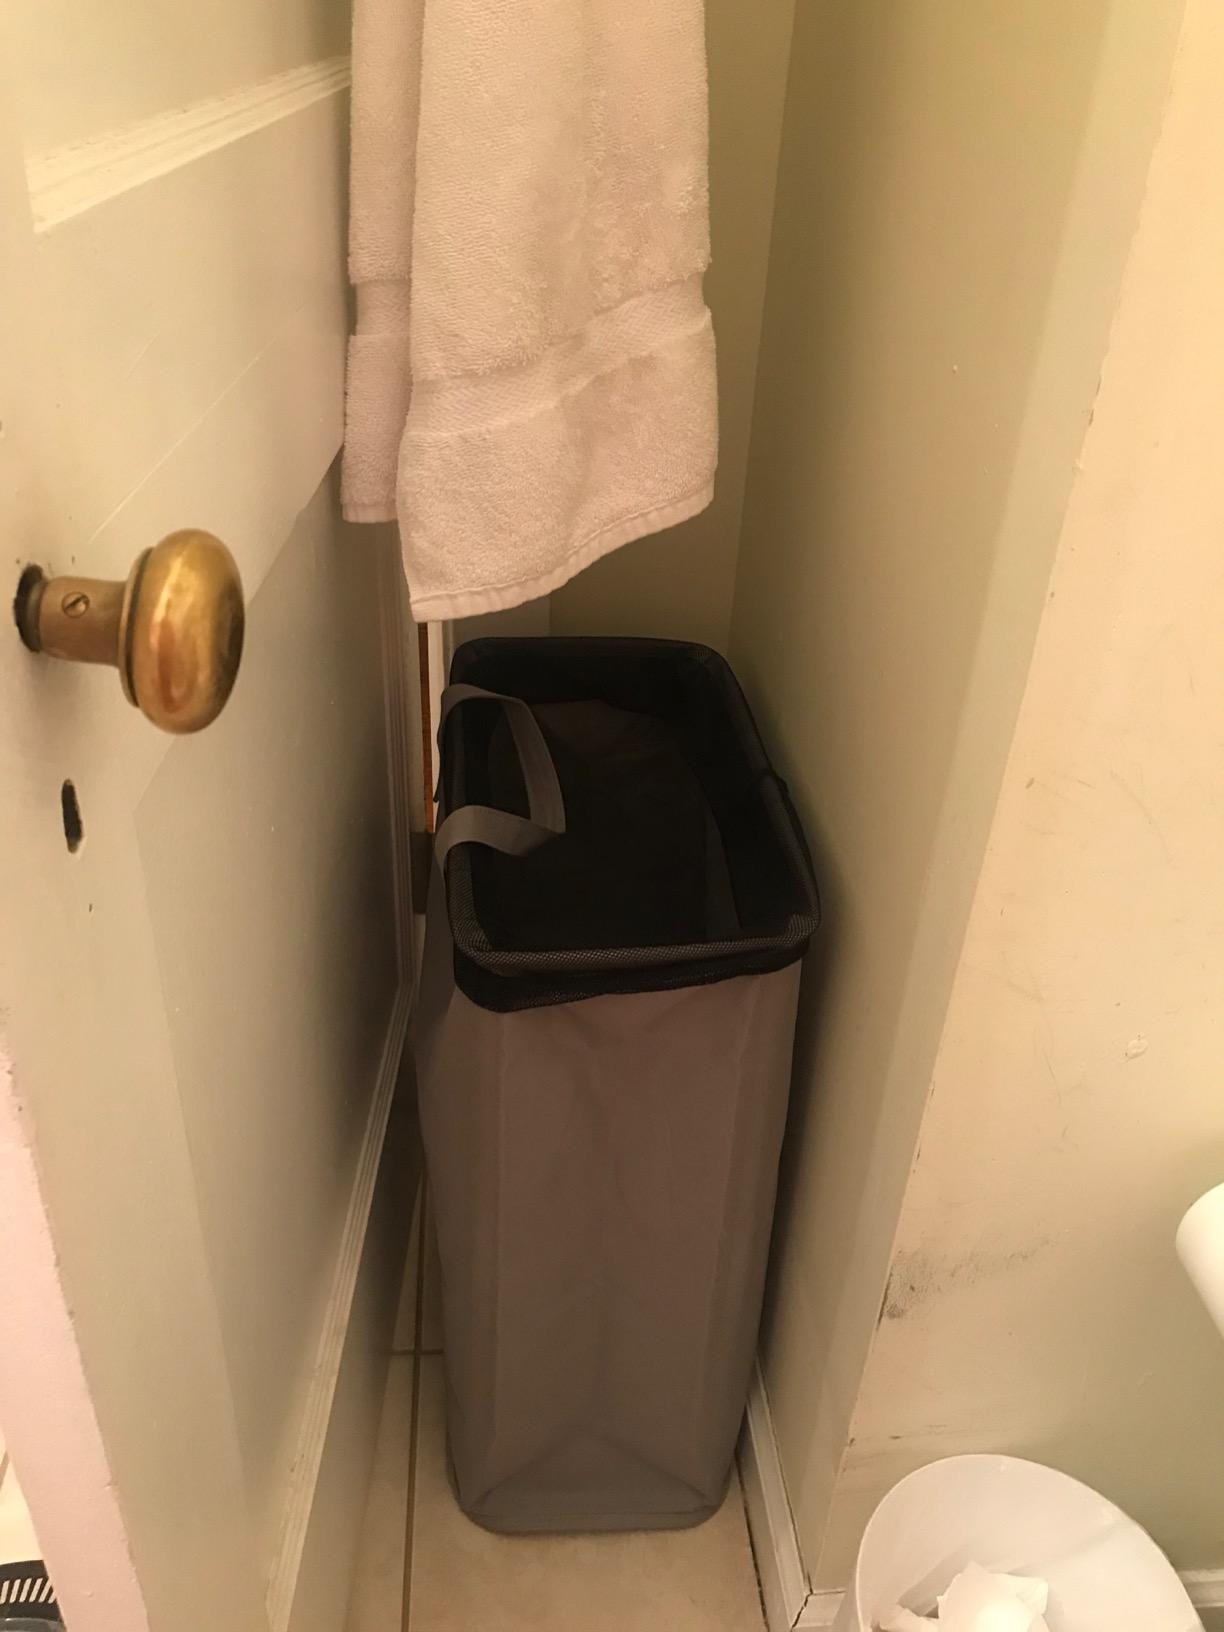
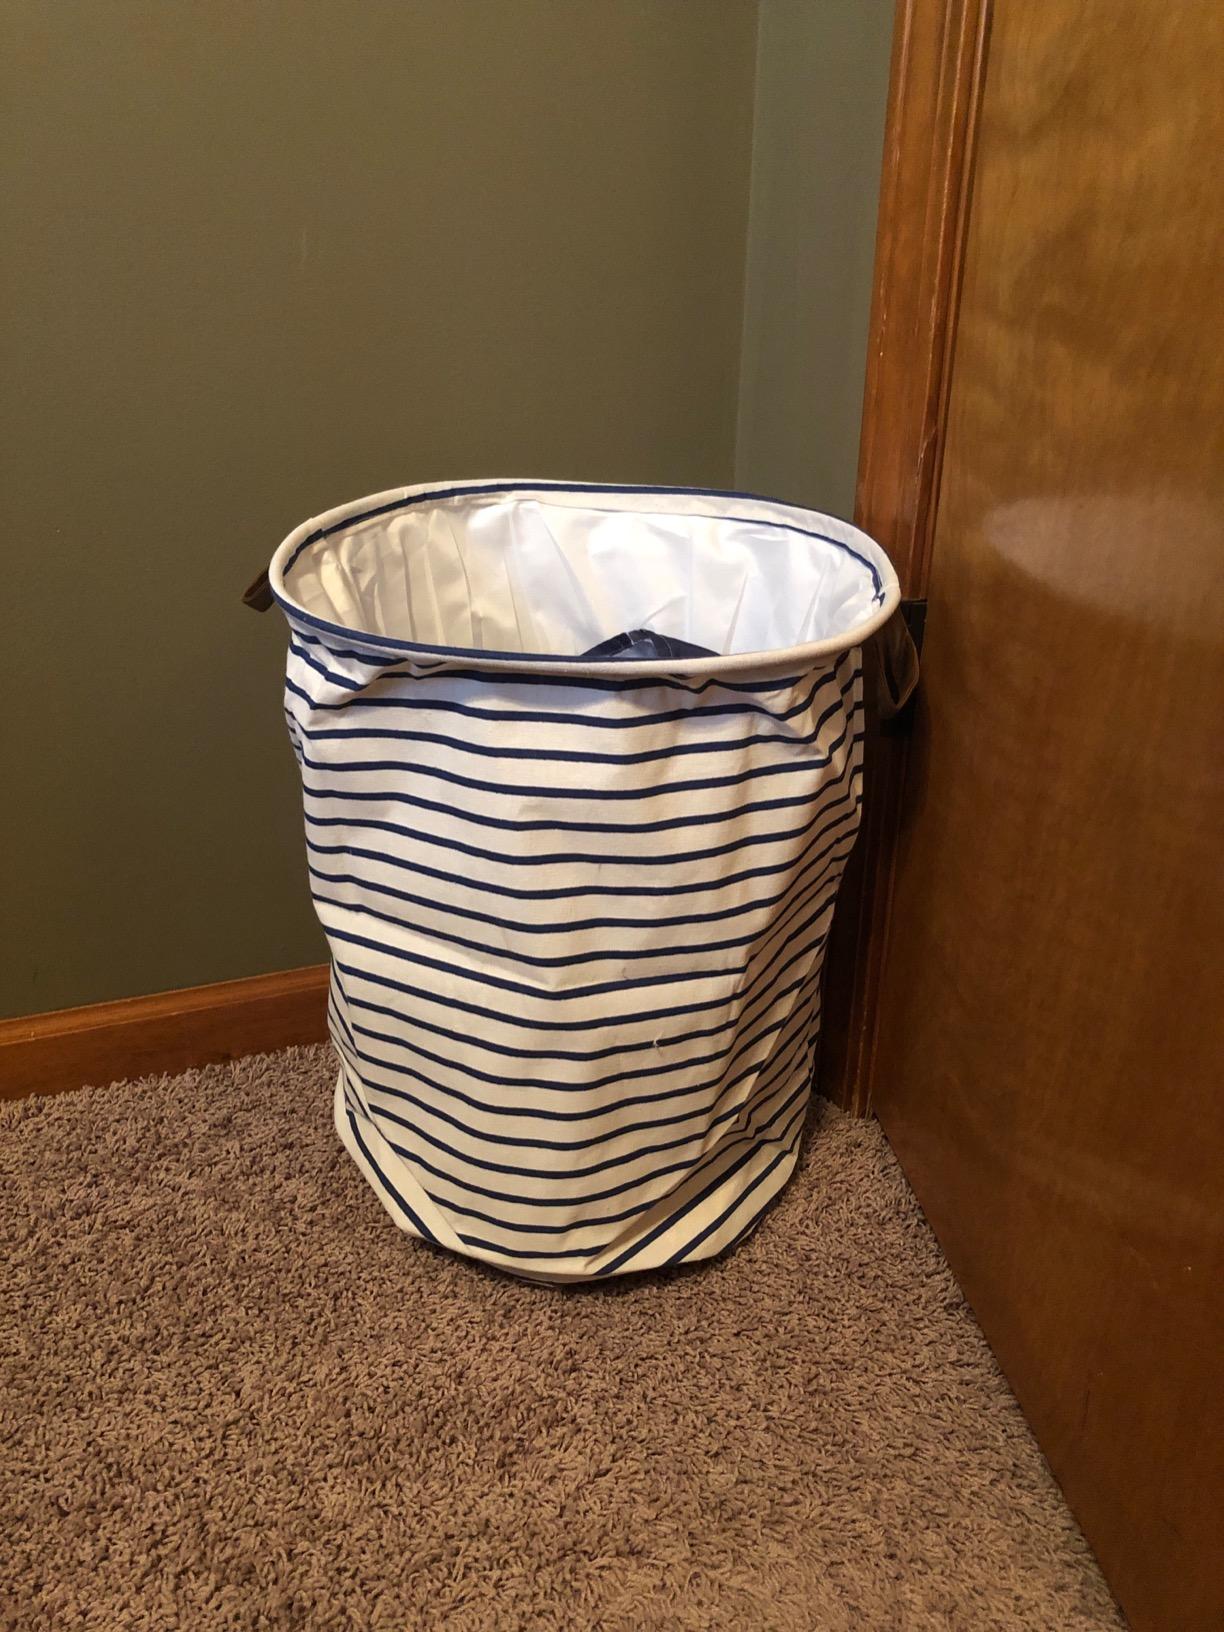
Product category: items_hamper
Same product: no